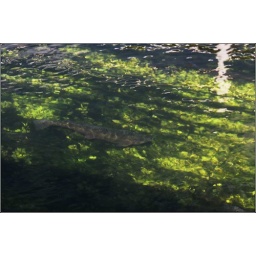
This beauty was swimming right in the centre of town! Lovely clear water here.